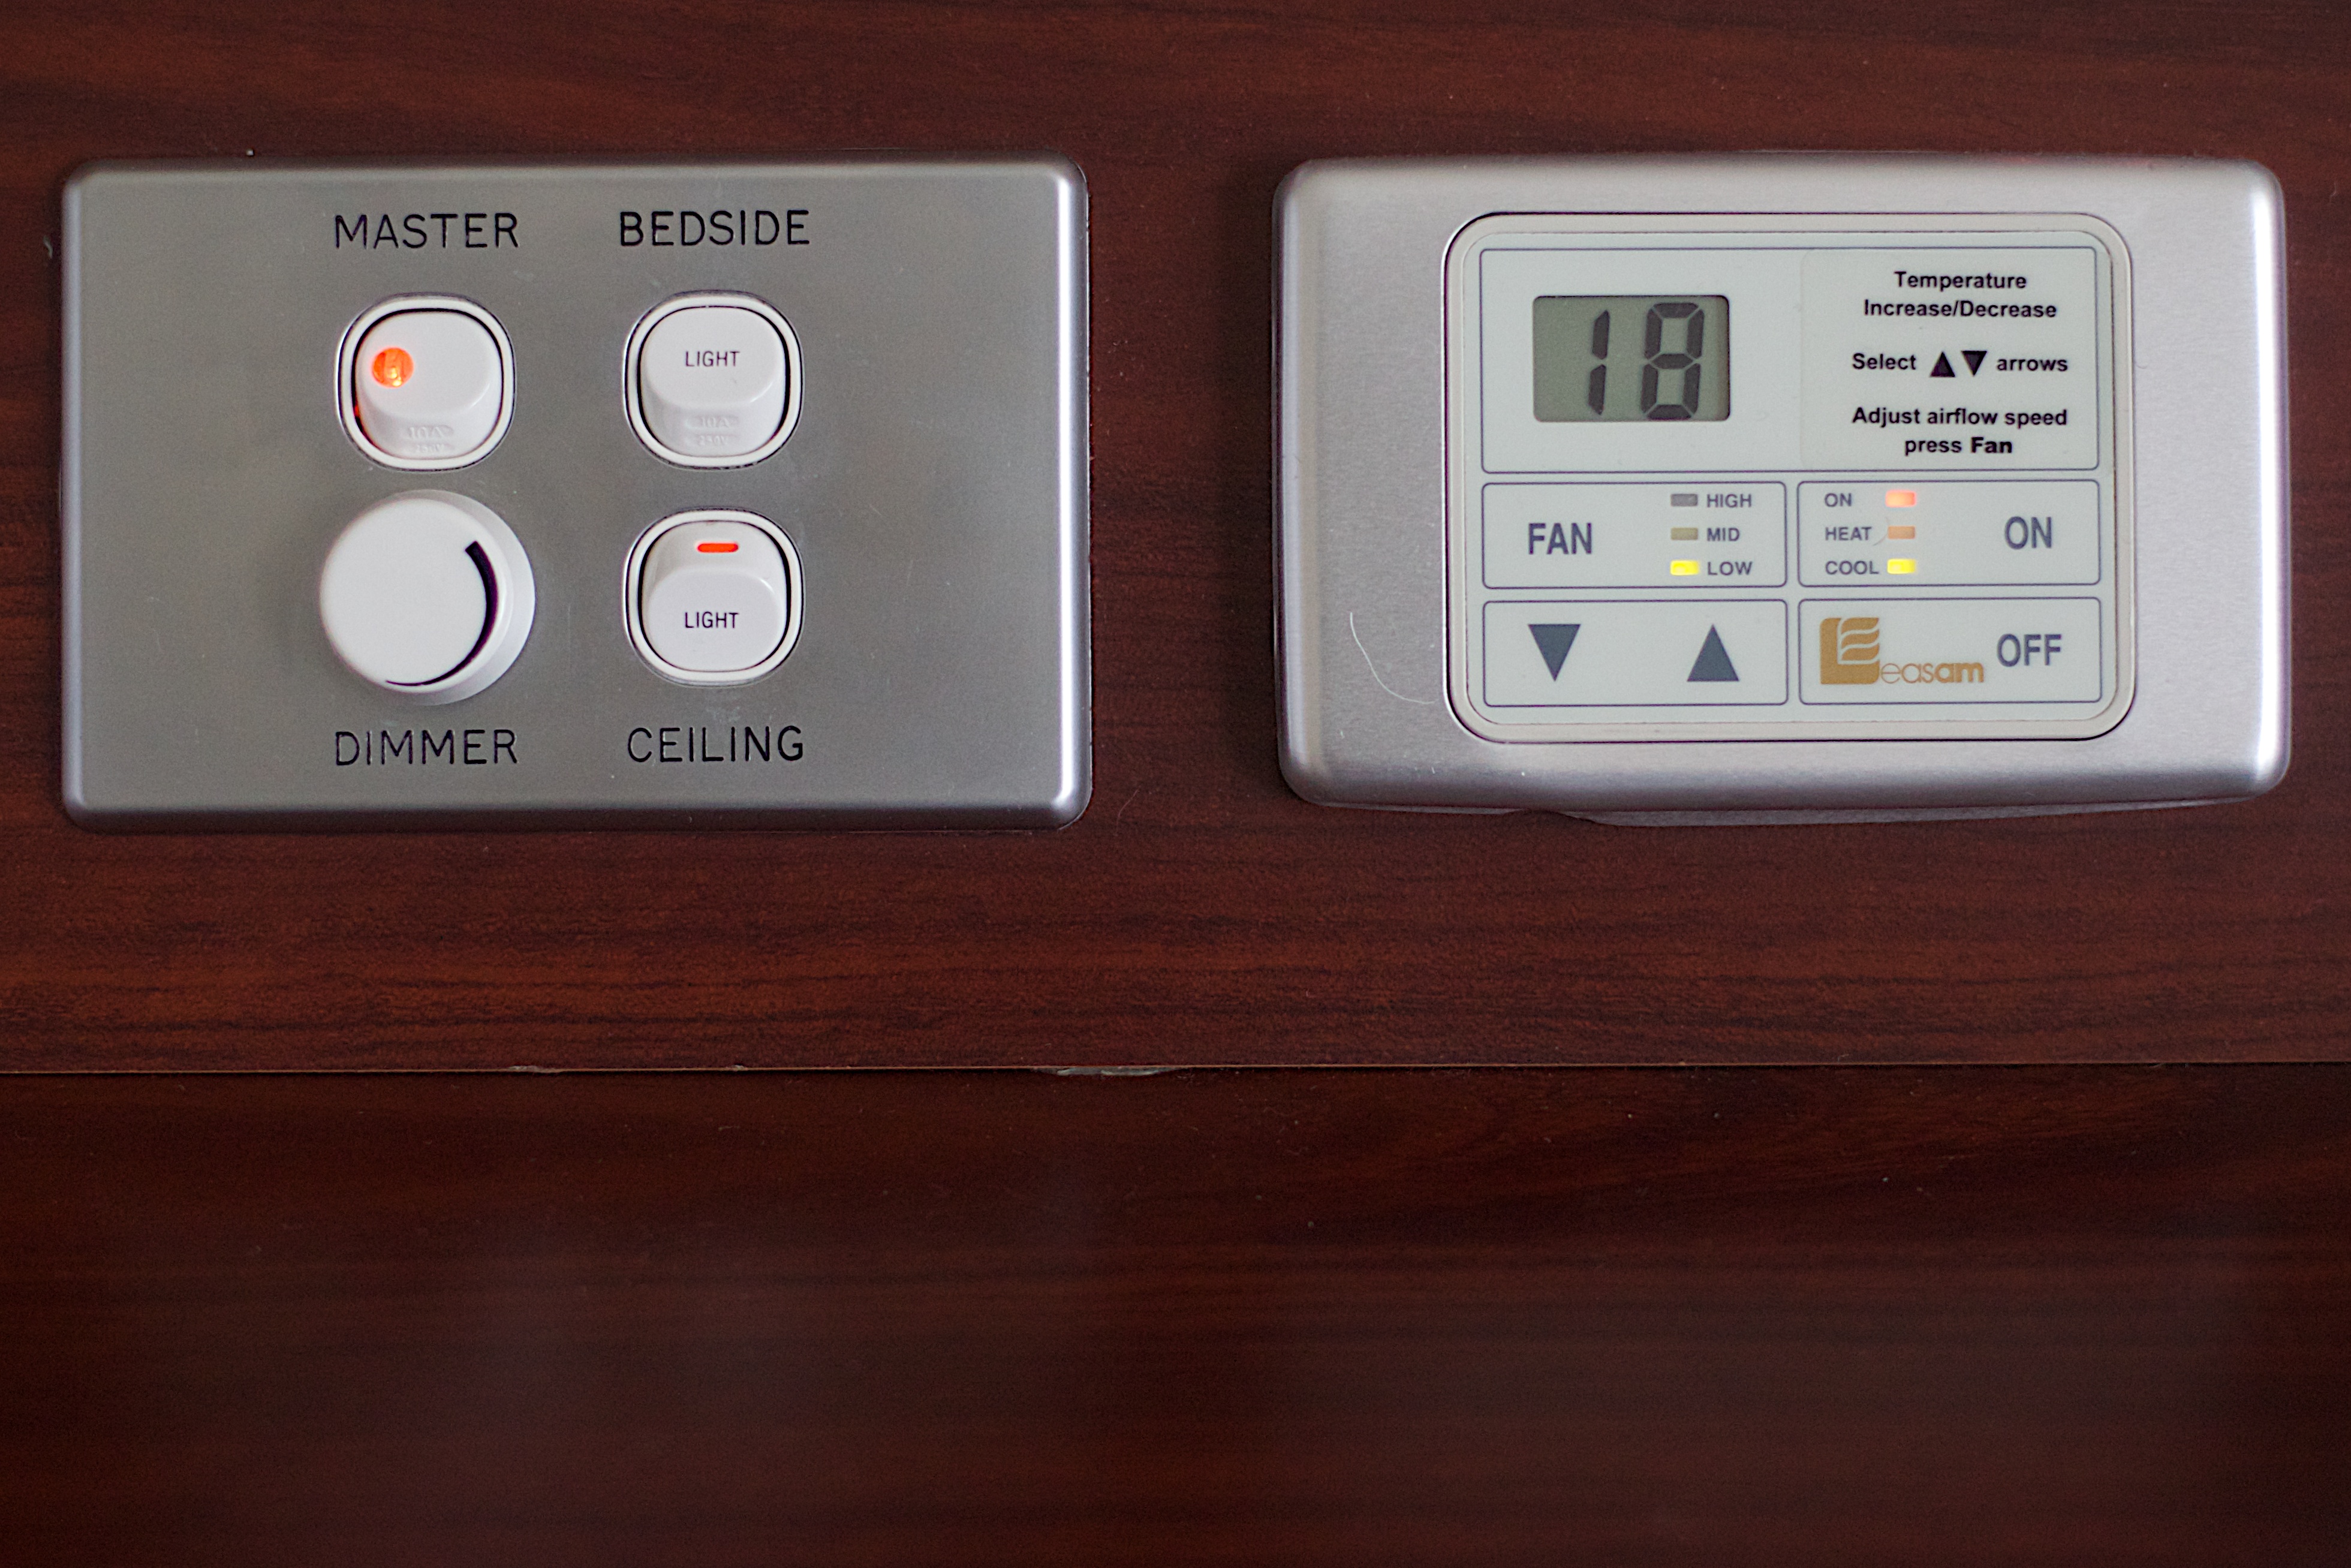
technology, product, electronics